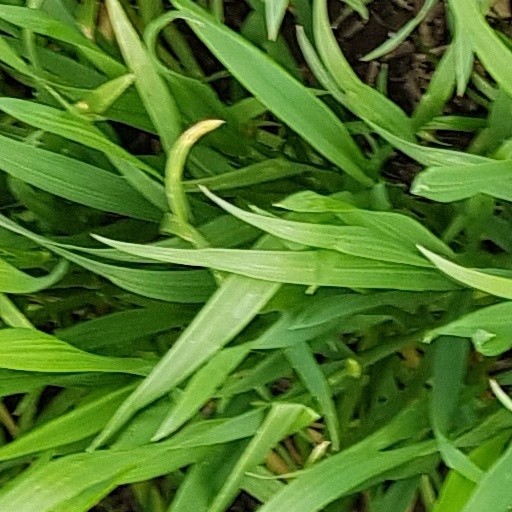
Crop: wheat